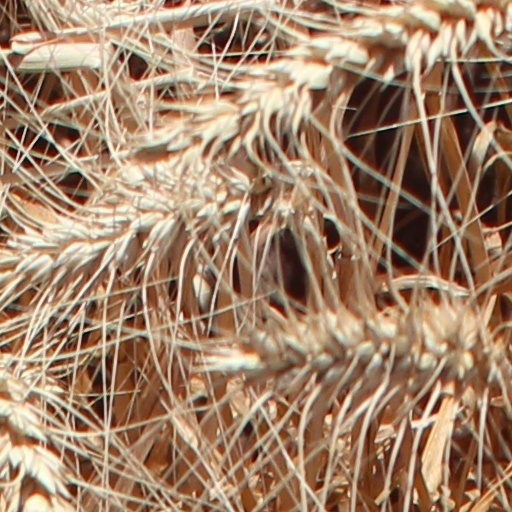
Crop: wheat